Poe Reef Light

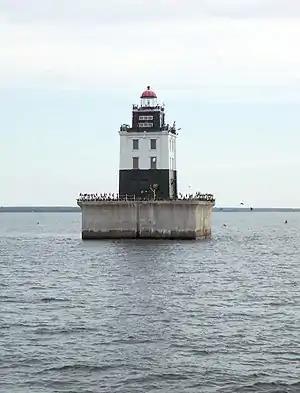
The light in 2001

Poe Reef is a lighthouse located at the east end of South Channel between Bois Blanc Island and the mainland of the Lower Peninsula, about east of Cheboygan, Michigan.